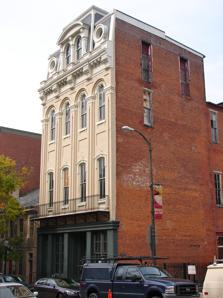
Building: Sprenger Brewery
Country: United States of America
Year built: 1857
United States historic place Sprenger Brewery U.S. National Register of Historic Places Excelsior Hall, October 2010 Show map of Pennsylvania Show map of the United States Location 125-131 E. King St., Lancaster, Pennsylvania Coordinates 40°2′19″N 76°18′10″W / 40.03861°N 76.30278°W / 40.03861; -76.30278 Area 0.4 acres (0.16 ha) Built c. 1857, 1873, c. 1910 Built by Sprenger, John Abraham Architectural style Second Empire NRHP reference No. 79002257 Added to NRHP November 27, 1979 The Sprenger Brewery , also known as the Excelsior Brewery Complex, is an historic, American brewery complex that is located in Lancaster , Lancaster County, Pennsylvania . It was listed on the National Register of Historic Places in 1979. History and architectural features This complex consists of five buildings and an open area. The Excelsior Hall was built in 1873, and is a four-story building that measures thirty-three feet by 105 feet. It features a Victorian storefront that once housed the brewery saloon and a restored heavy, sculptural mansard roof in the Second Empire style. The remaining buildings are a two-story building with stone basement vaults built circa 1857, a forty-nine-foot by sixty-nine-foot infill building that was built circa 1910; a Victorian warehouse that measures forty-four feet, six inches by eight-eight feet, six inches, and a two-story, brick stable. It was listed on the National Register of Historic Places in 1979. References